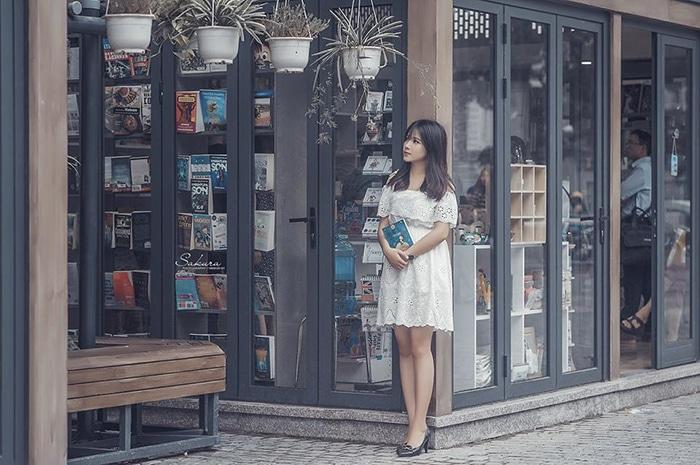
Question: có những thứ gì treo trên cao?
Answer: có những chậu cây kiểng được treo trên cao